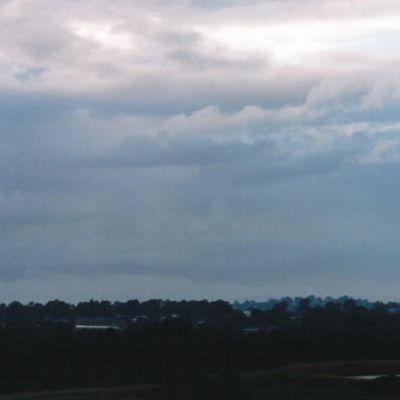
Cloud type: Stratocumulus (Sc)